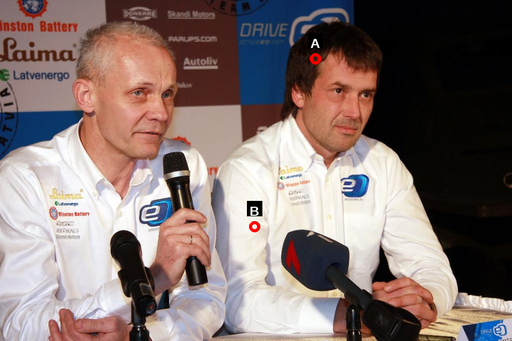
Question: Two points are circled on the image, labeled by A and B beside each circle. Which point is closer to the camera?
Select from the following choices.
(A) A is closer
(B) B is closer
Answer: B